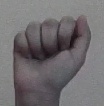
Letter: saad